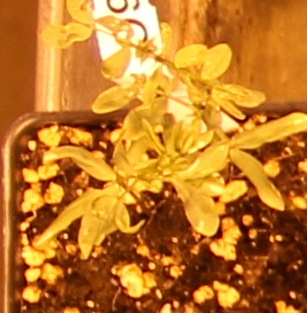
Label: Lentil